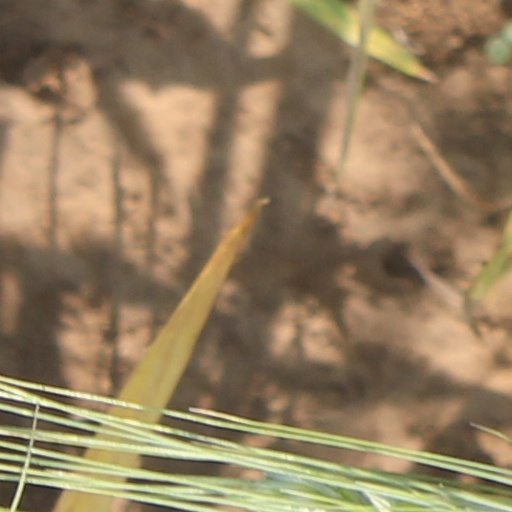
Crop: wheat